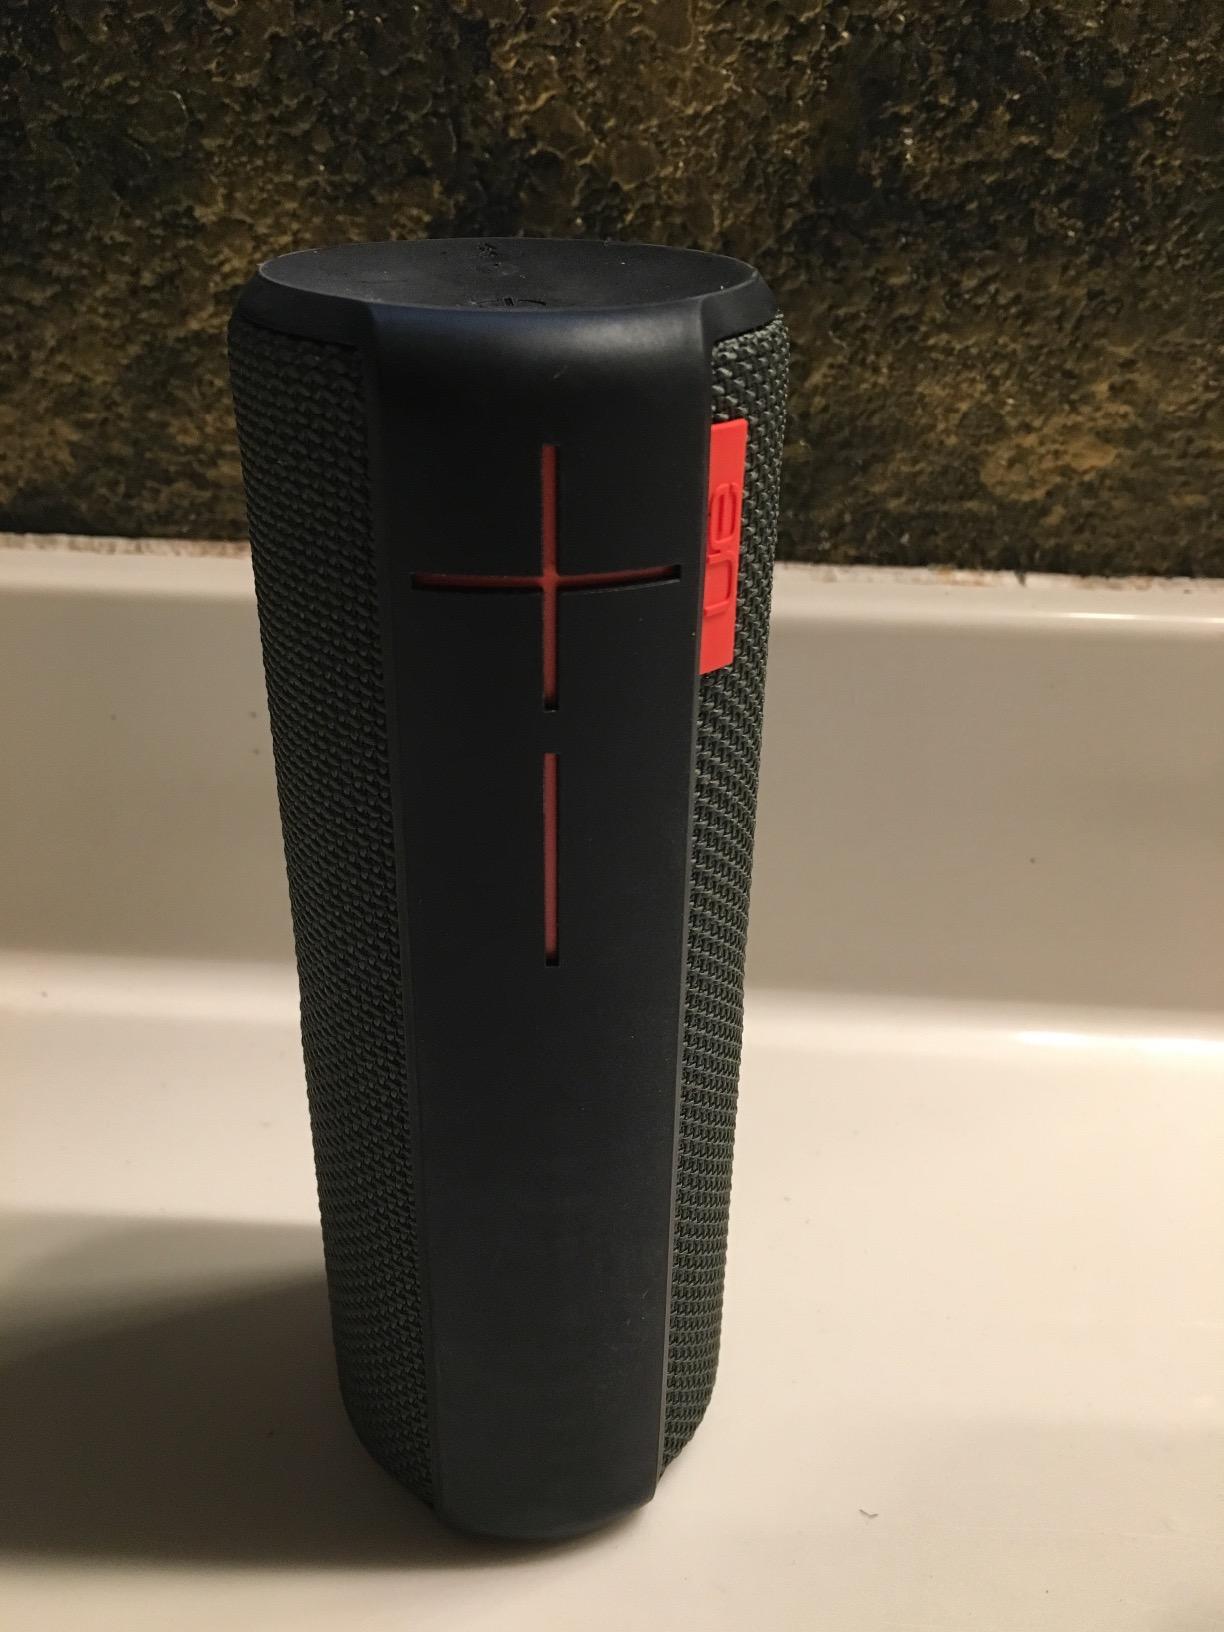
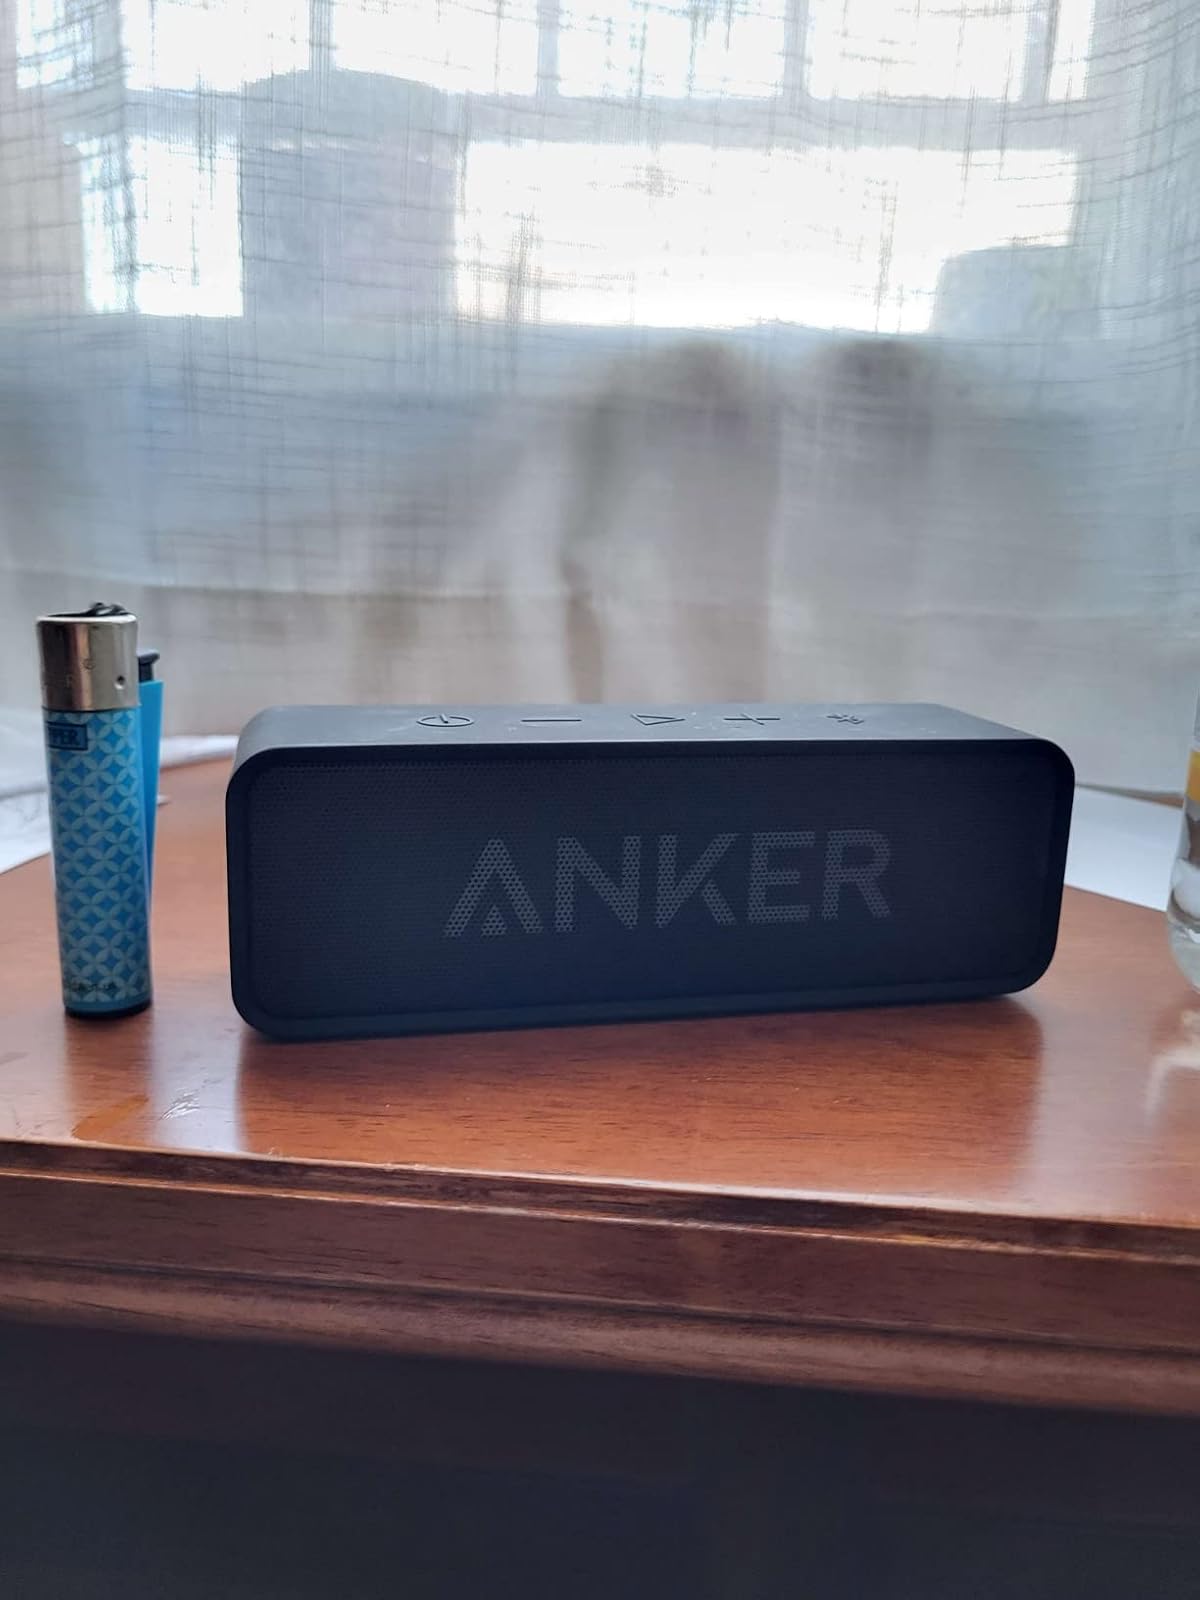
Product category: speaker
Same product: no